The Four Temperaments

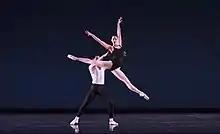
Kansas City Ballet's Angelina Sansone and Liang Fu in "The Four Temperaments"

Hindemith's score was borne from the success of his previous collaboration with Massine, "Nobilissima Visione". Initially, they both conceived of a ballet based on the paintings of Pieter Brueghel the Elder, a score which the composer was projecting to being akin to a "Flemish peasant Persephone." Although Hindemith had composed a significant portion of the score according to Massine's scenario by 1940, he lost confidence in the choreographer after he devised an entirely new scenario for the work. On April 26, 1940, Hindemith wrote to his publisher, Willy Strecker of B. Schott's Söhne, that he had "broken off" his partnership with Massine, but that work on the score was continuing on schedule. Although definitive proof has not been established, it is generally believed that Hindemith's music from his aborted project ultimately became "The Four Temperaments". On November 4, 1940, Hindemith wrote that the music was "quite good and worthy of a better cause."